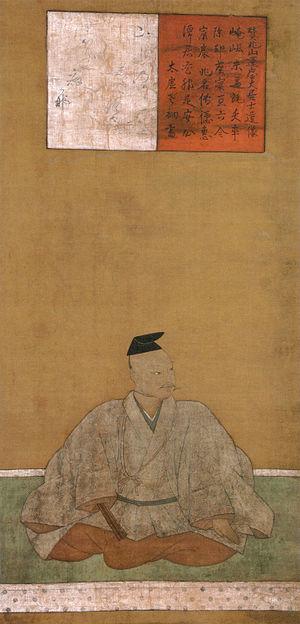
Sagara Haruhiro est un daimyo de l'époque Sengoku de l'histoire du Japon, à la tête d'un han dans la province de Higo.